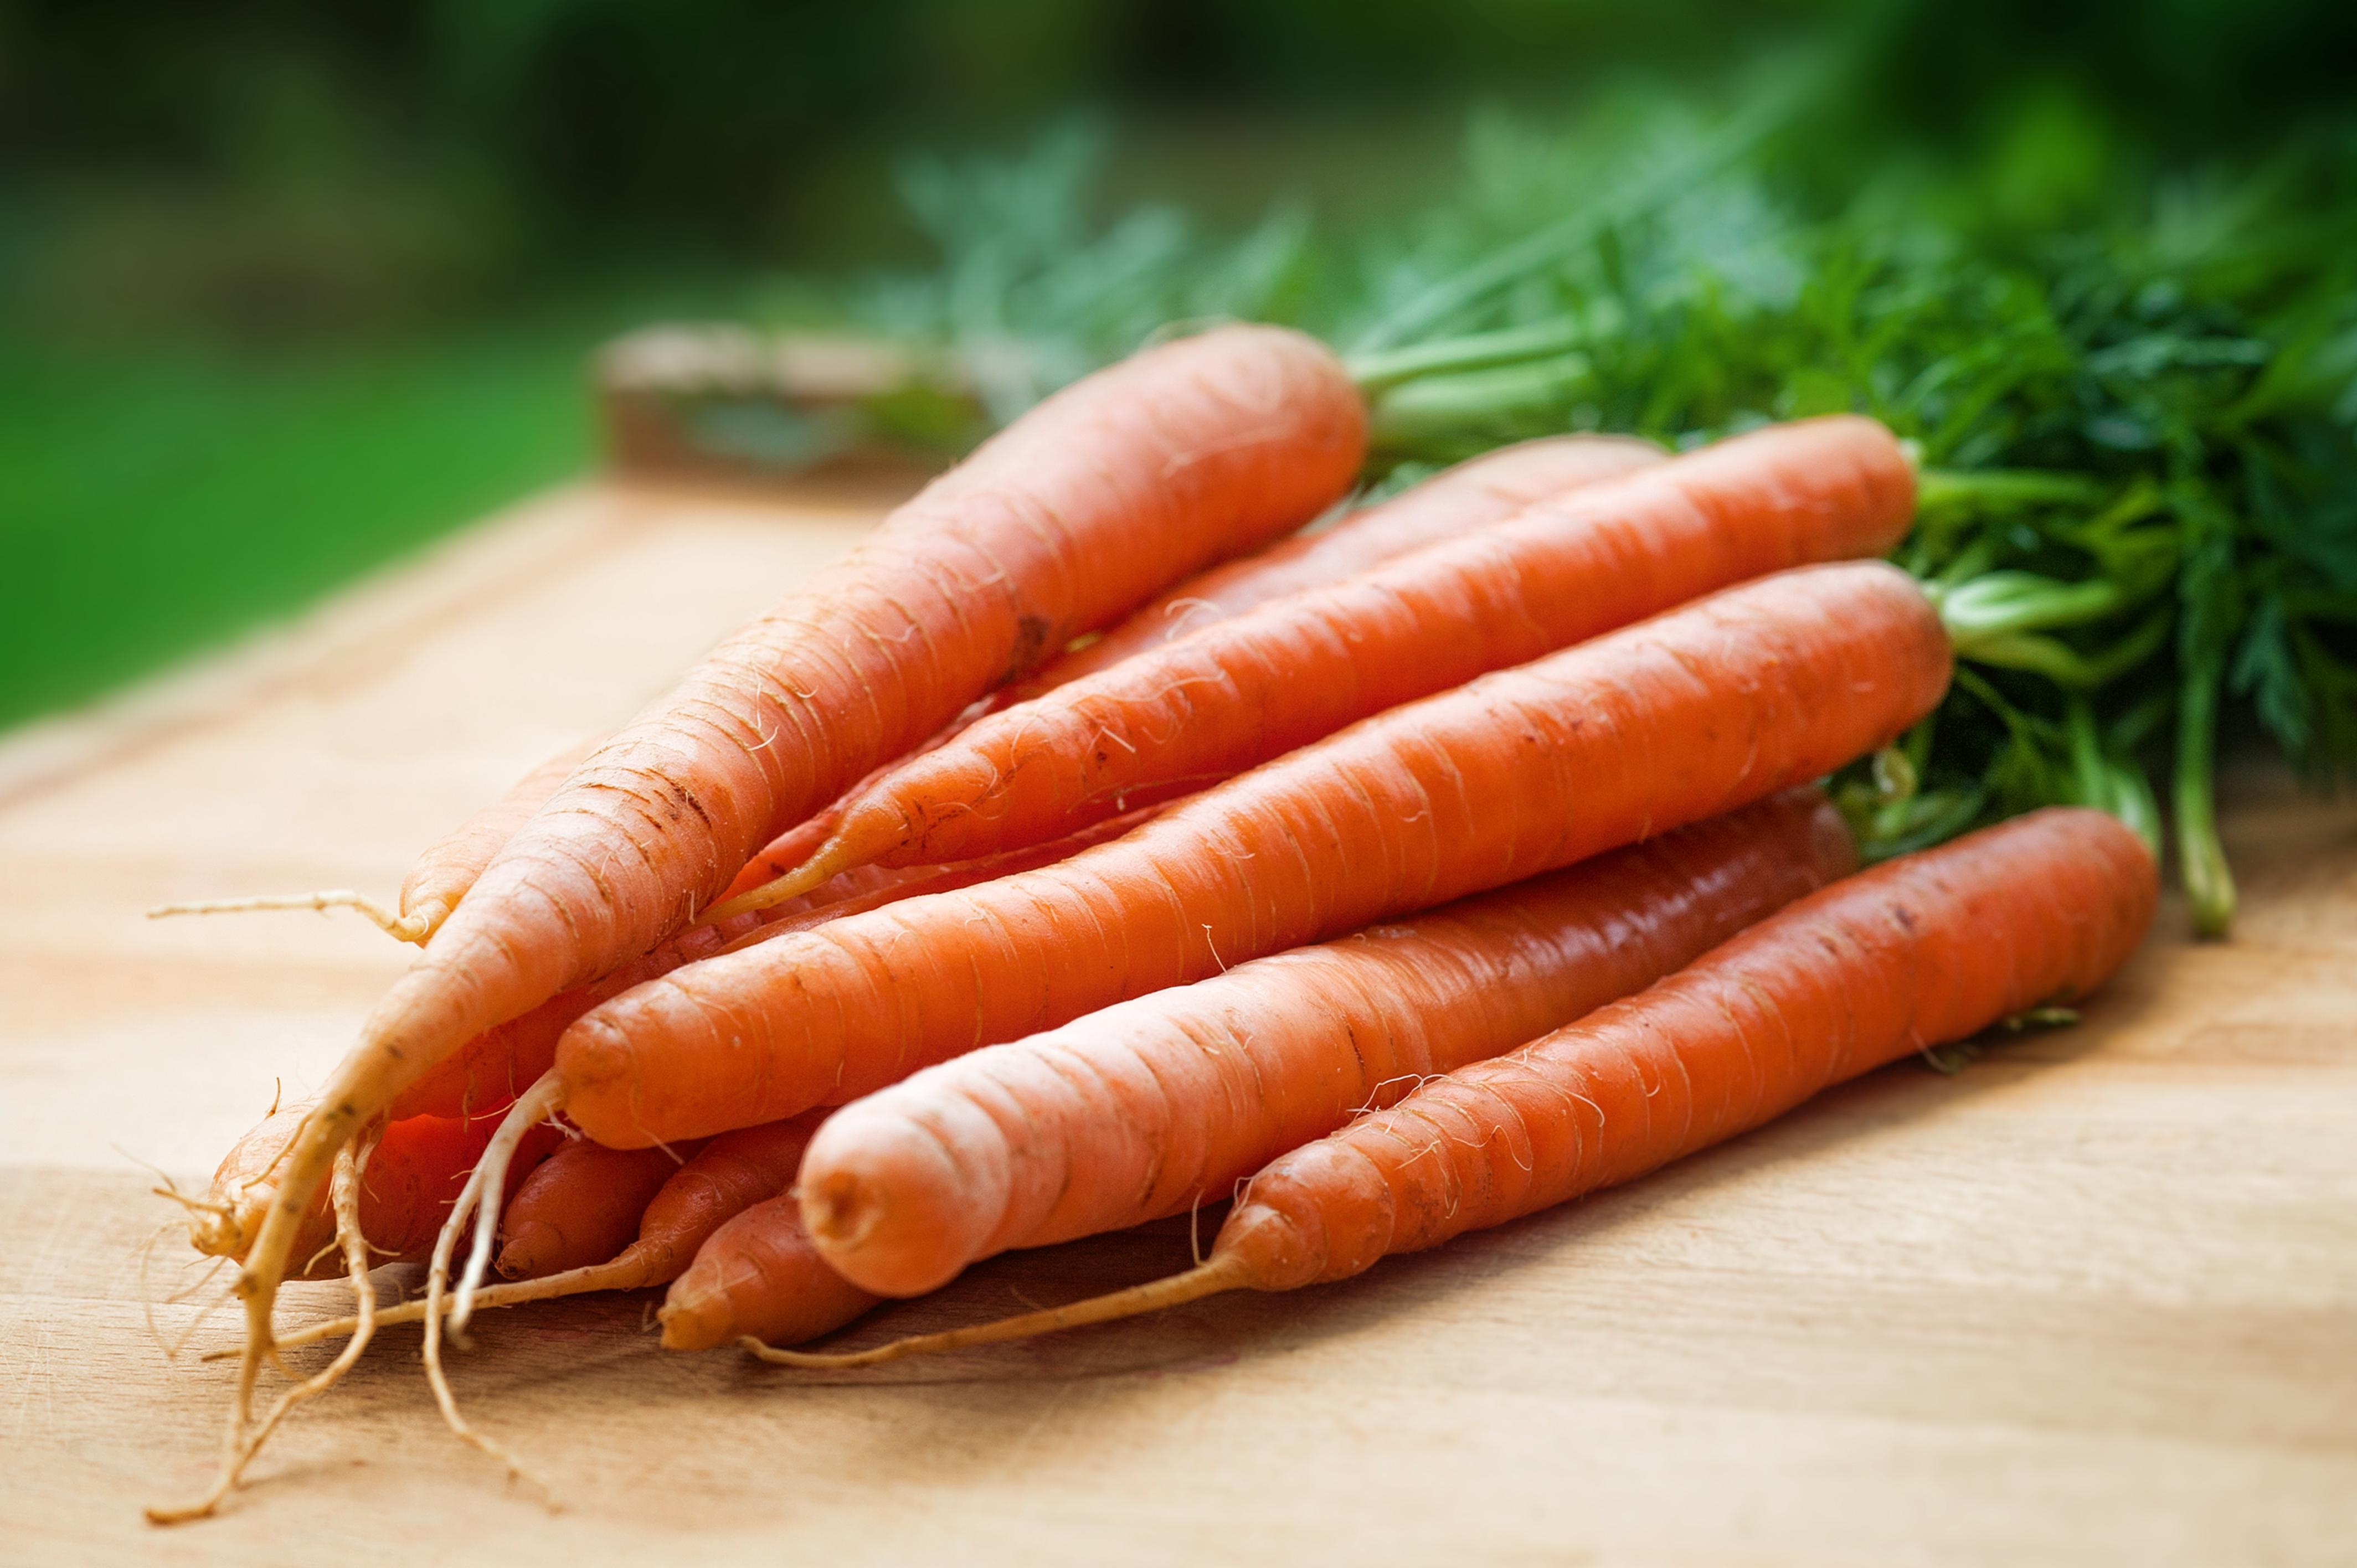
leaf, summer, orange, food, cooking, produce, vegetable, grow, pasture, fresh, agriculture, healthy, health, carrot, farmers market, close up, nutrition, wooden, vegetarian, organic, ingredients, carrots, healthy cooking, root crops